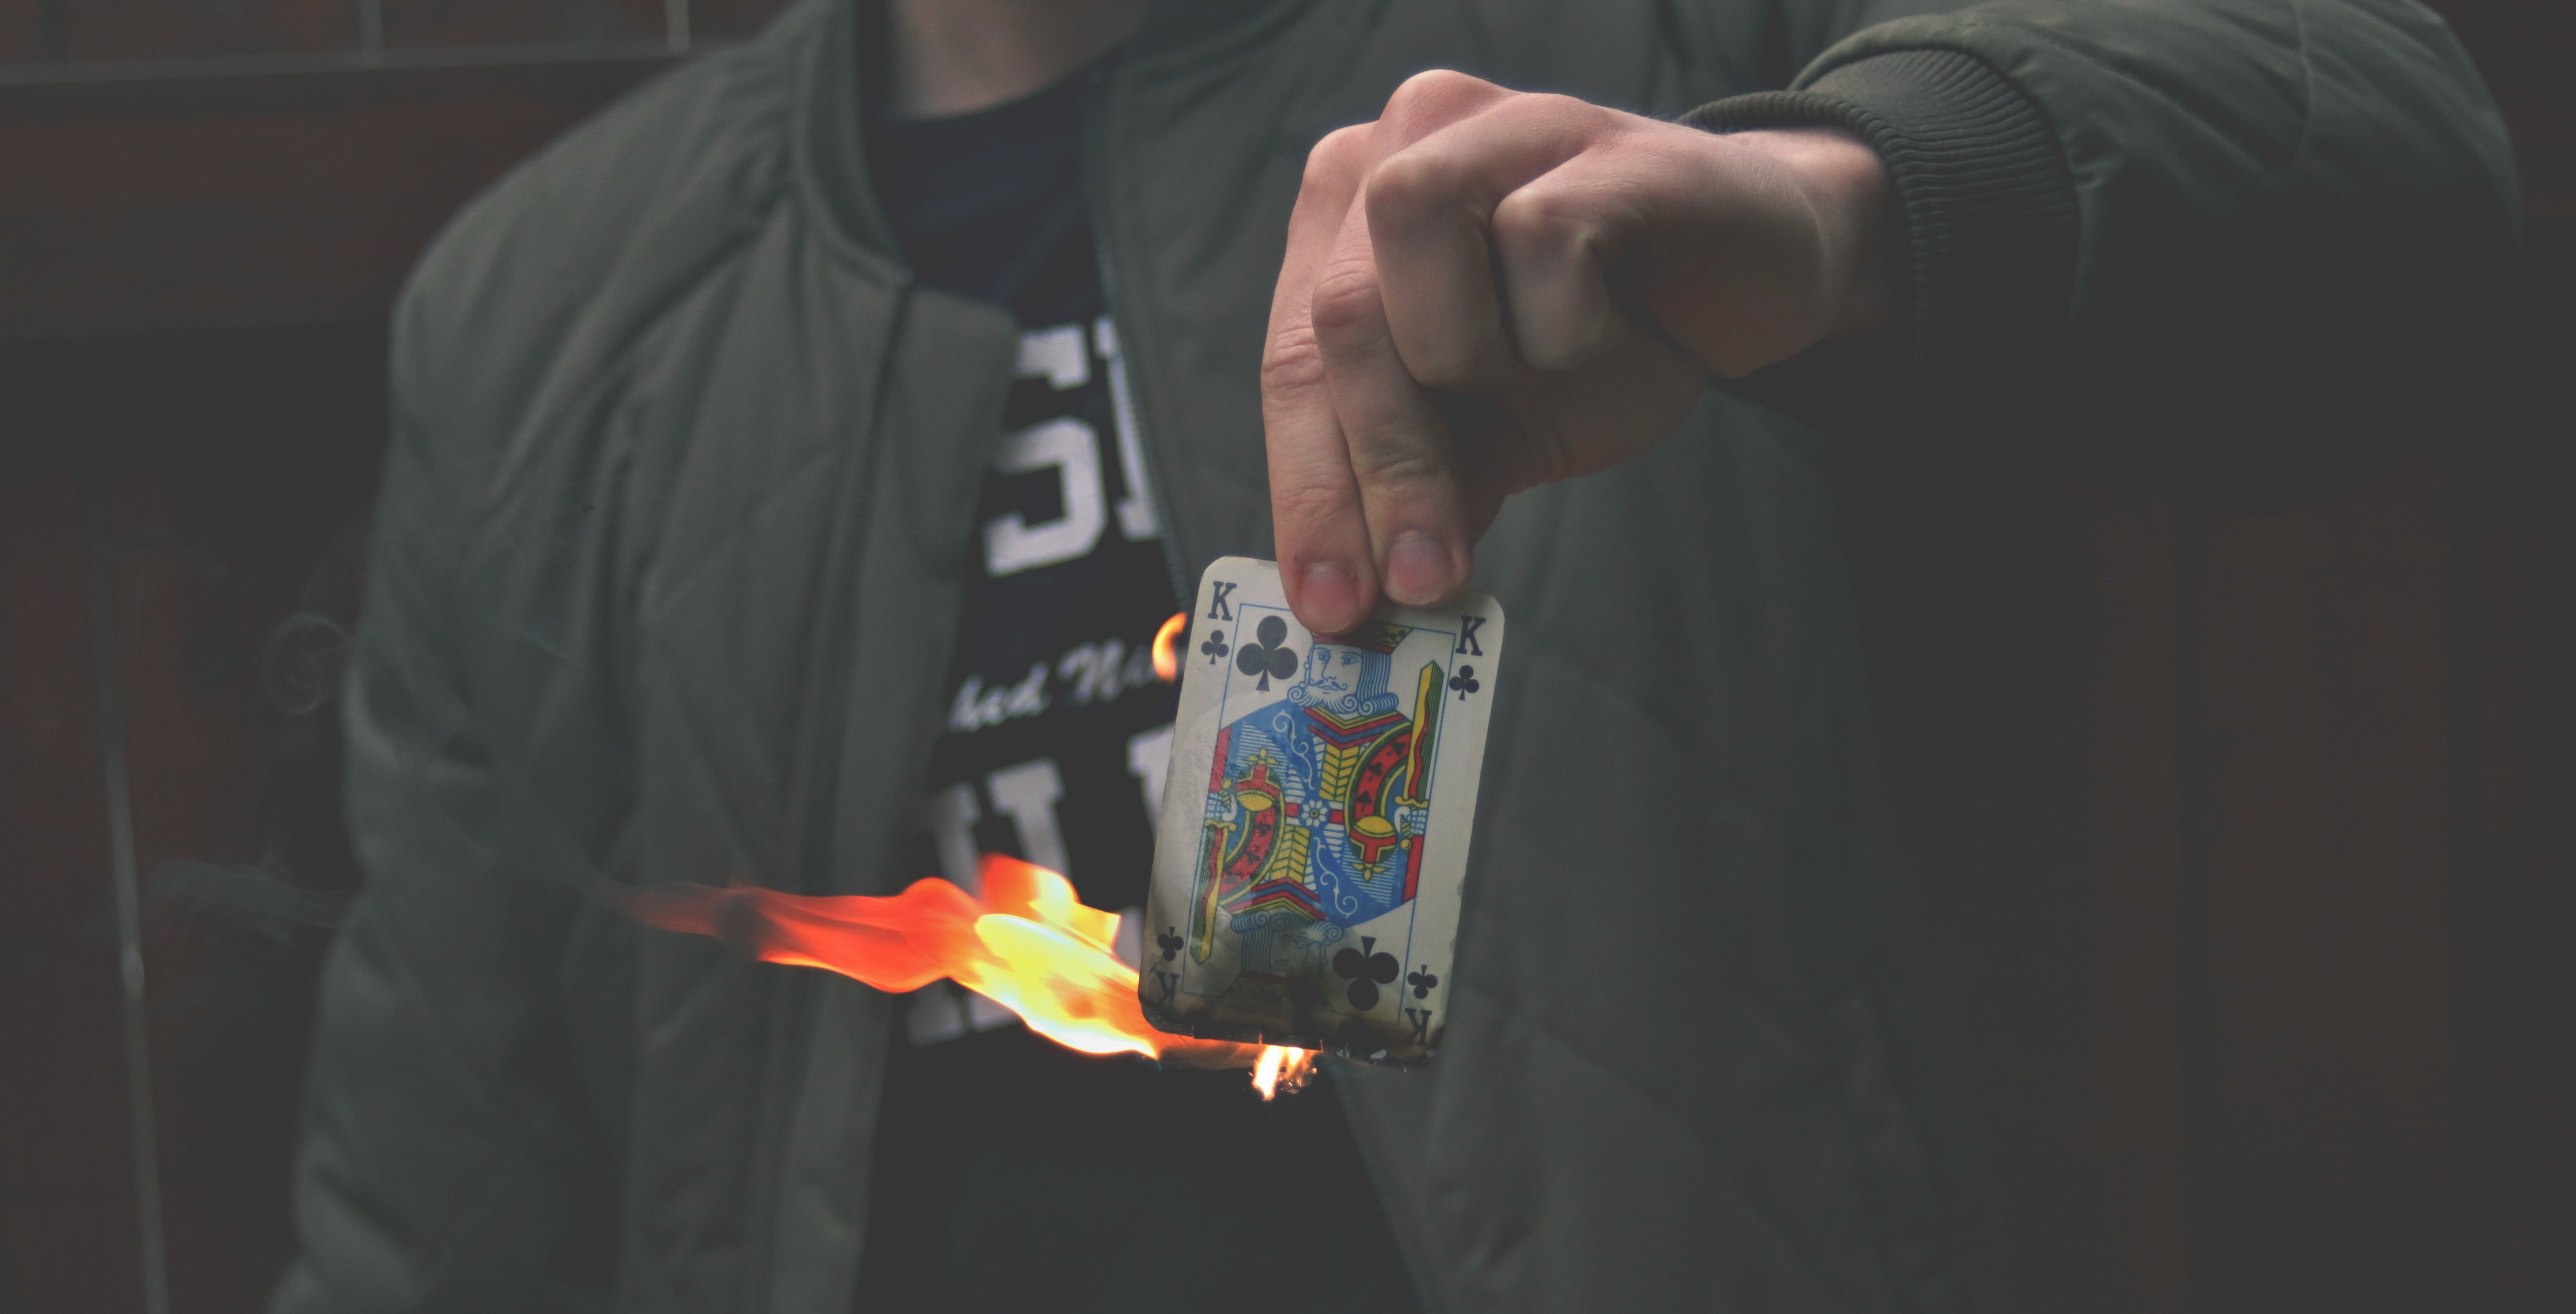
performance art, screenshot, interaction